Helma Sanders-Brahms

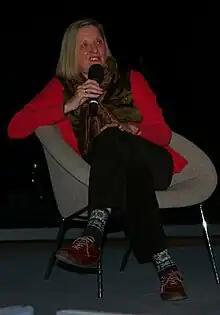
Sanders-Brahms in 2011

Helma Sanders-Brahms (20 November 1940 – 27 May 2014) was a German film director, screenwriter and producer.